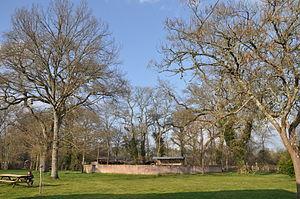
La course landaise est un sport pratiqué essentiellement dans les départements français des Landes et du Gers, reconnu par le ministère de la Santé et des Sports et géré par la Fédération française de la course landaise. C'est également une tradition tauromachique appartenant au patrimoine culturel gascon.